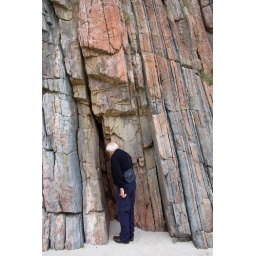
Amazing rock formations at a beach east of Ceannabeinne, near Durness.